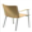
Label: chair